Johann Veldener

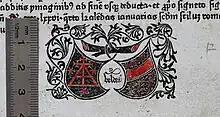
Printer's device of Johann Veldenaer, as used in Werner Rolevinck's Fasciculus temporum (1475). Found in KUL-BC Inc.129 (f. [h]8 recto), Academic libraries in Leuven.

Johann Veldener (born in Würzburg, died in Leuven between 1486 and 1496), also known as Jan Veldener or Johan Veldenaer; was an early printer in Flanders. He worked as a punchcutter and printer in Cologne, together with William Caxton, who may have financed his first books. They both left for Flanders in 1472. Evidence indicates that Veldener assisted Caxton in setting up his printing office in Bruges and helped printing his first work there, the 1472-1473 "Recuyell of the Historyes of Troye" by Raoul Lefèvre. Afterwards, Veldener went to Leuven and set up his printing company there, becoming the second printer in Leuven after John of Westphalia, and the third or fourth in the Netherlands. He entered the Leuven University on 30 July 1473 in the faculty of Medicine.